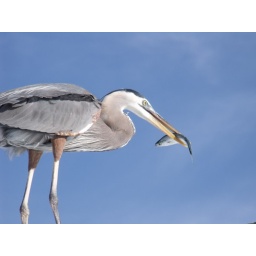
great blue heron with its fish against the glorious blue sky